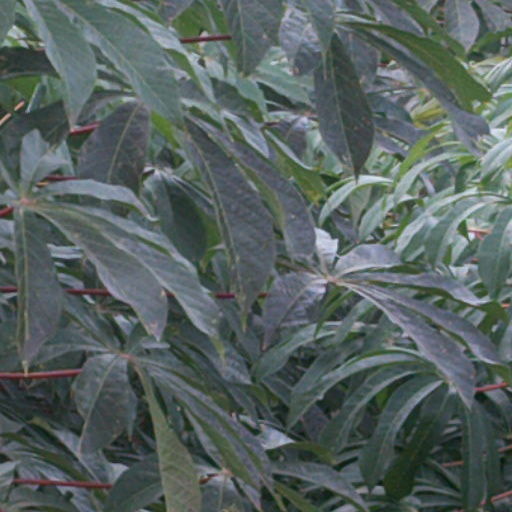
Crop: cassava